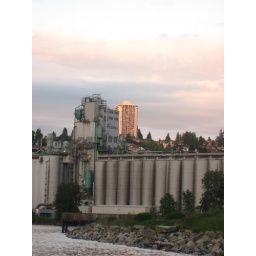
I like how the sun appeared to be only on the white building in the background.